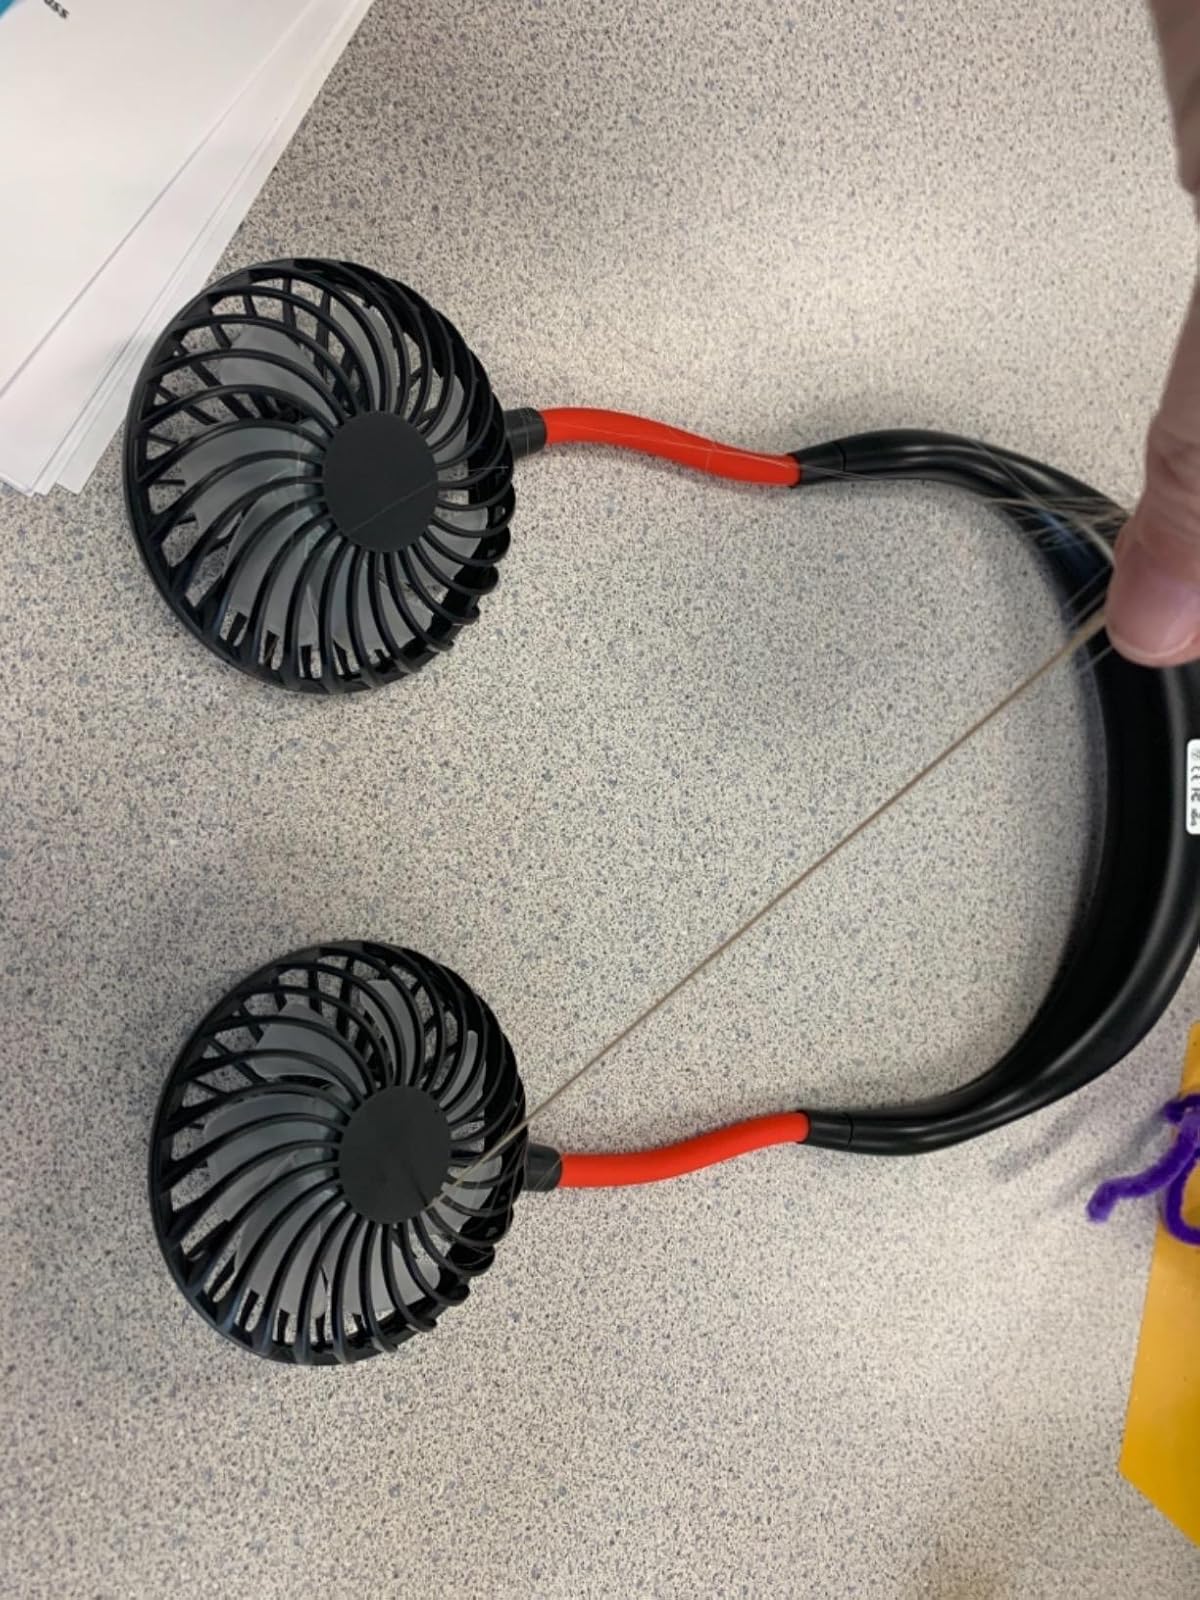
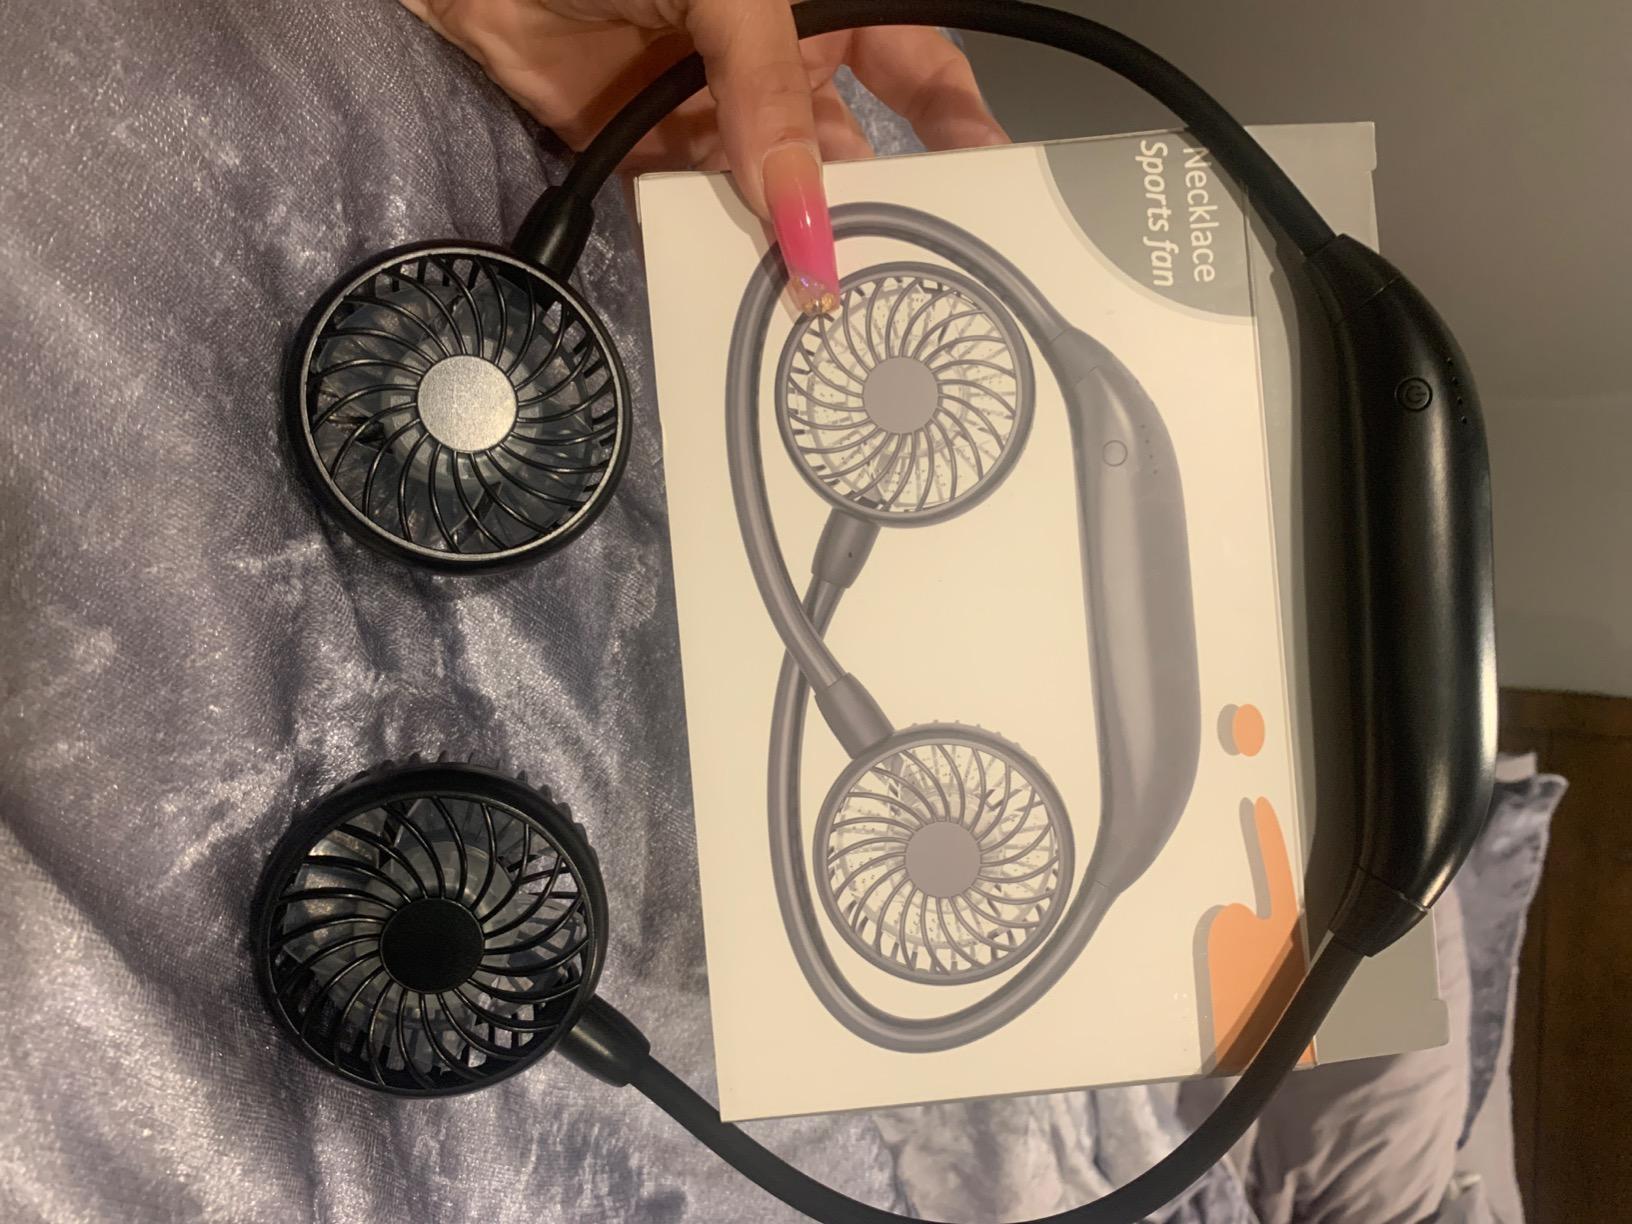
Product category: fan
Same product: no